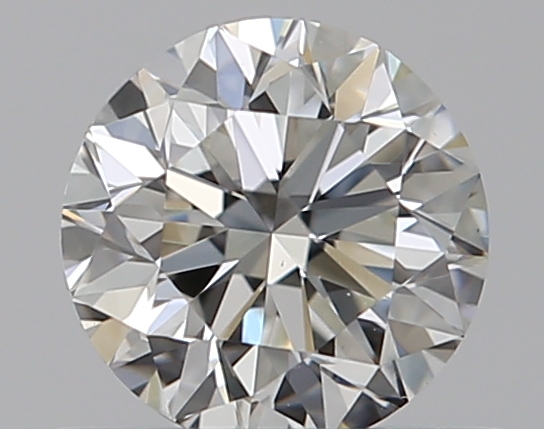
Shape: round
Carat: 0.5
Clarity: VS1
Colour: G
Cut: VG
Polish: EX
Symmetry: VG
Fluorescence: N
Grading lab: GIA
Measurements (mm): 4.94 x 4.98 x 3.2